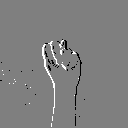
ASL letter: n